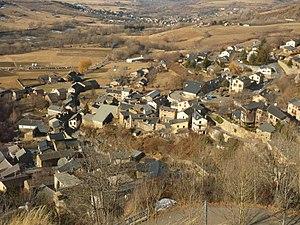
Vue générale de Llo
Llo est une commune française située dans le département des Pyrénées-Orientales, en région Occitanie.